Arkansas River

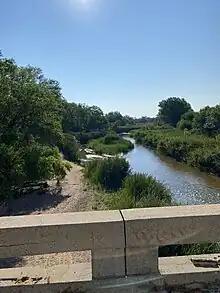
Arkansas River near Sterling Kansas

Since 1902, Kansas has claimed that Colorado takes too much of the river's water; it has filed numerous lawsuits over this issue in the U.S. Supreme Court that continue to this day, generally under the name of "Kansas v. Colorado". The problems over the possession and use of Arkansas River water by Colorado and Kansas led to the creation of an interstate compact or agreement between the two states. While Congress approved the Arkansas River Compact in 1949, the compact did not stop further disputes by the two states over water rights to the river.